Justice Society of America

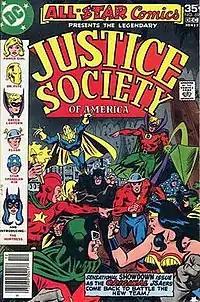
A JSA civil war. Cover of "All Star Comics" #69 (Nov.–Dec. 1977). Art by Al Milgrom and Jack Abel.

The JSA's popularity grew until they regained their own title. "All Star Comics" #58 (January/February 1976) saw the group return as mentors to a younger set of heroes briefly called the "Super Squad" until they were integrated into the JSA proper. This run lasted until #74, with a brief run thereafter in "Adventure Comics" #461–466, but it had three significant developments: it introduced Power Girl in "All Star Comics" #58, chronicled the death of the Golden Age Batman in "Adventure Comics" #461–462, and, after nearly 40 years, it finally provided the JSA with an origin story in "DC Special" #29. The Huntress was introduced in "DC Super Stars" #17 (Nov.–Dec. 1977) which told her origin, and "All Star Comics" #69 (Nov.–Dec. 1977), which was published the same day. The 1970s run of "All Star Comics" was written by Gerry Conway and Paul Levitz, and artists included Ric Estrada, Wally Wood, Keith Giffen, Joe Staton, and Bob Layton.